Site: brandenburg
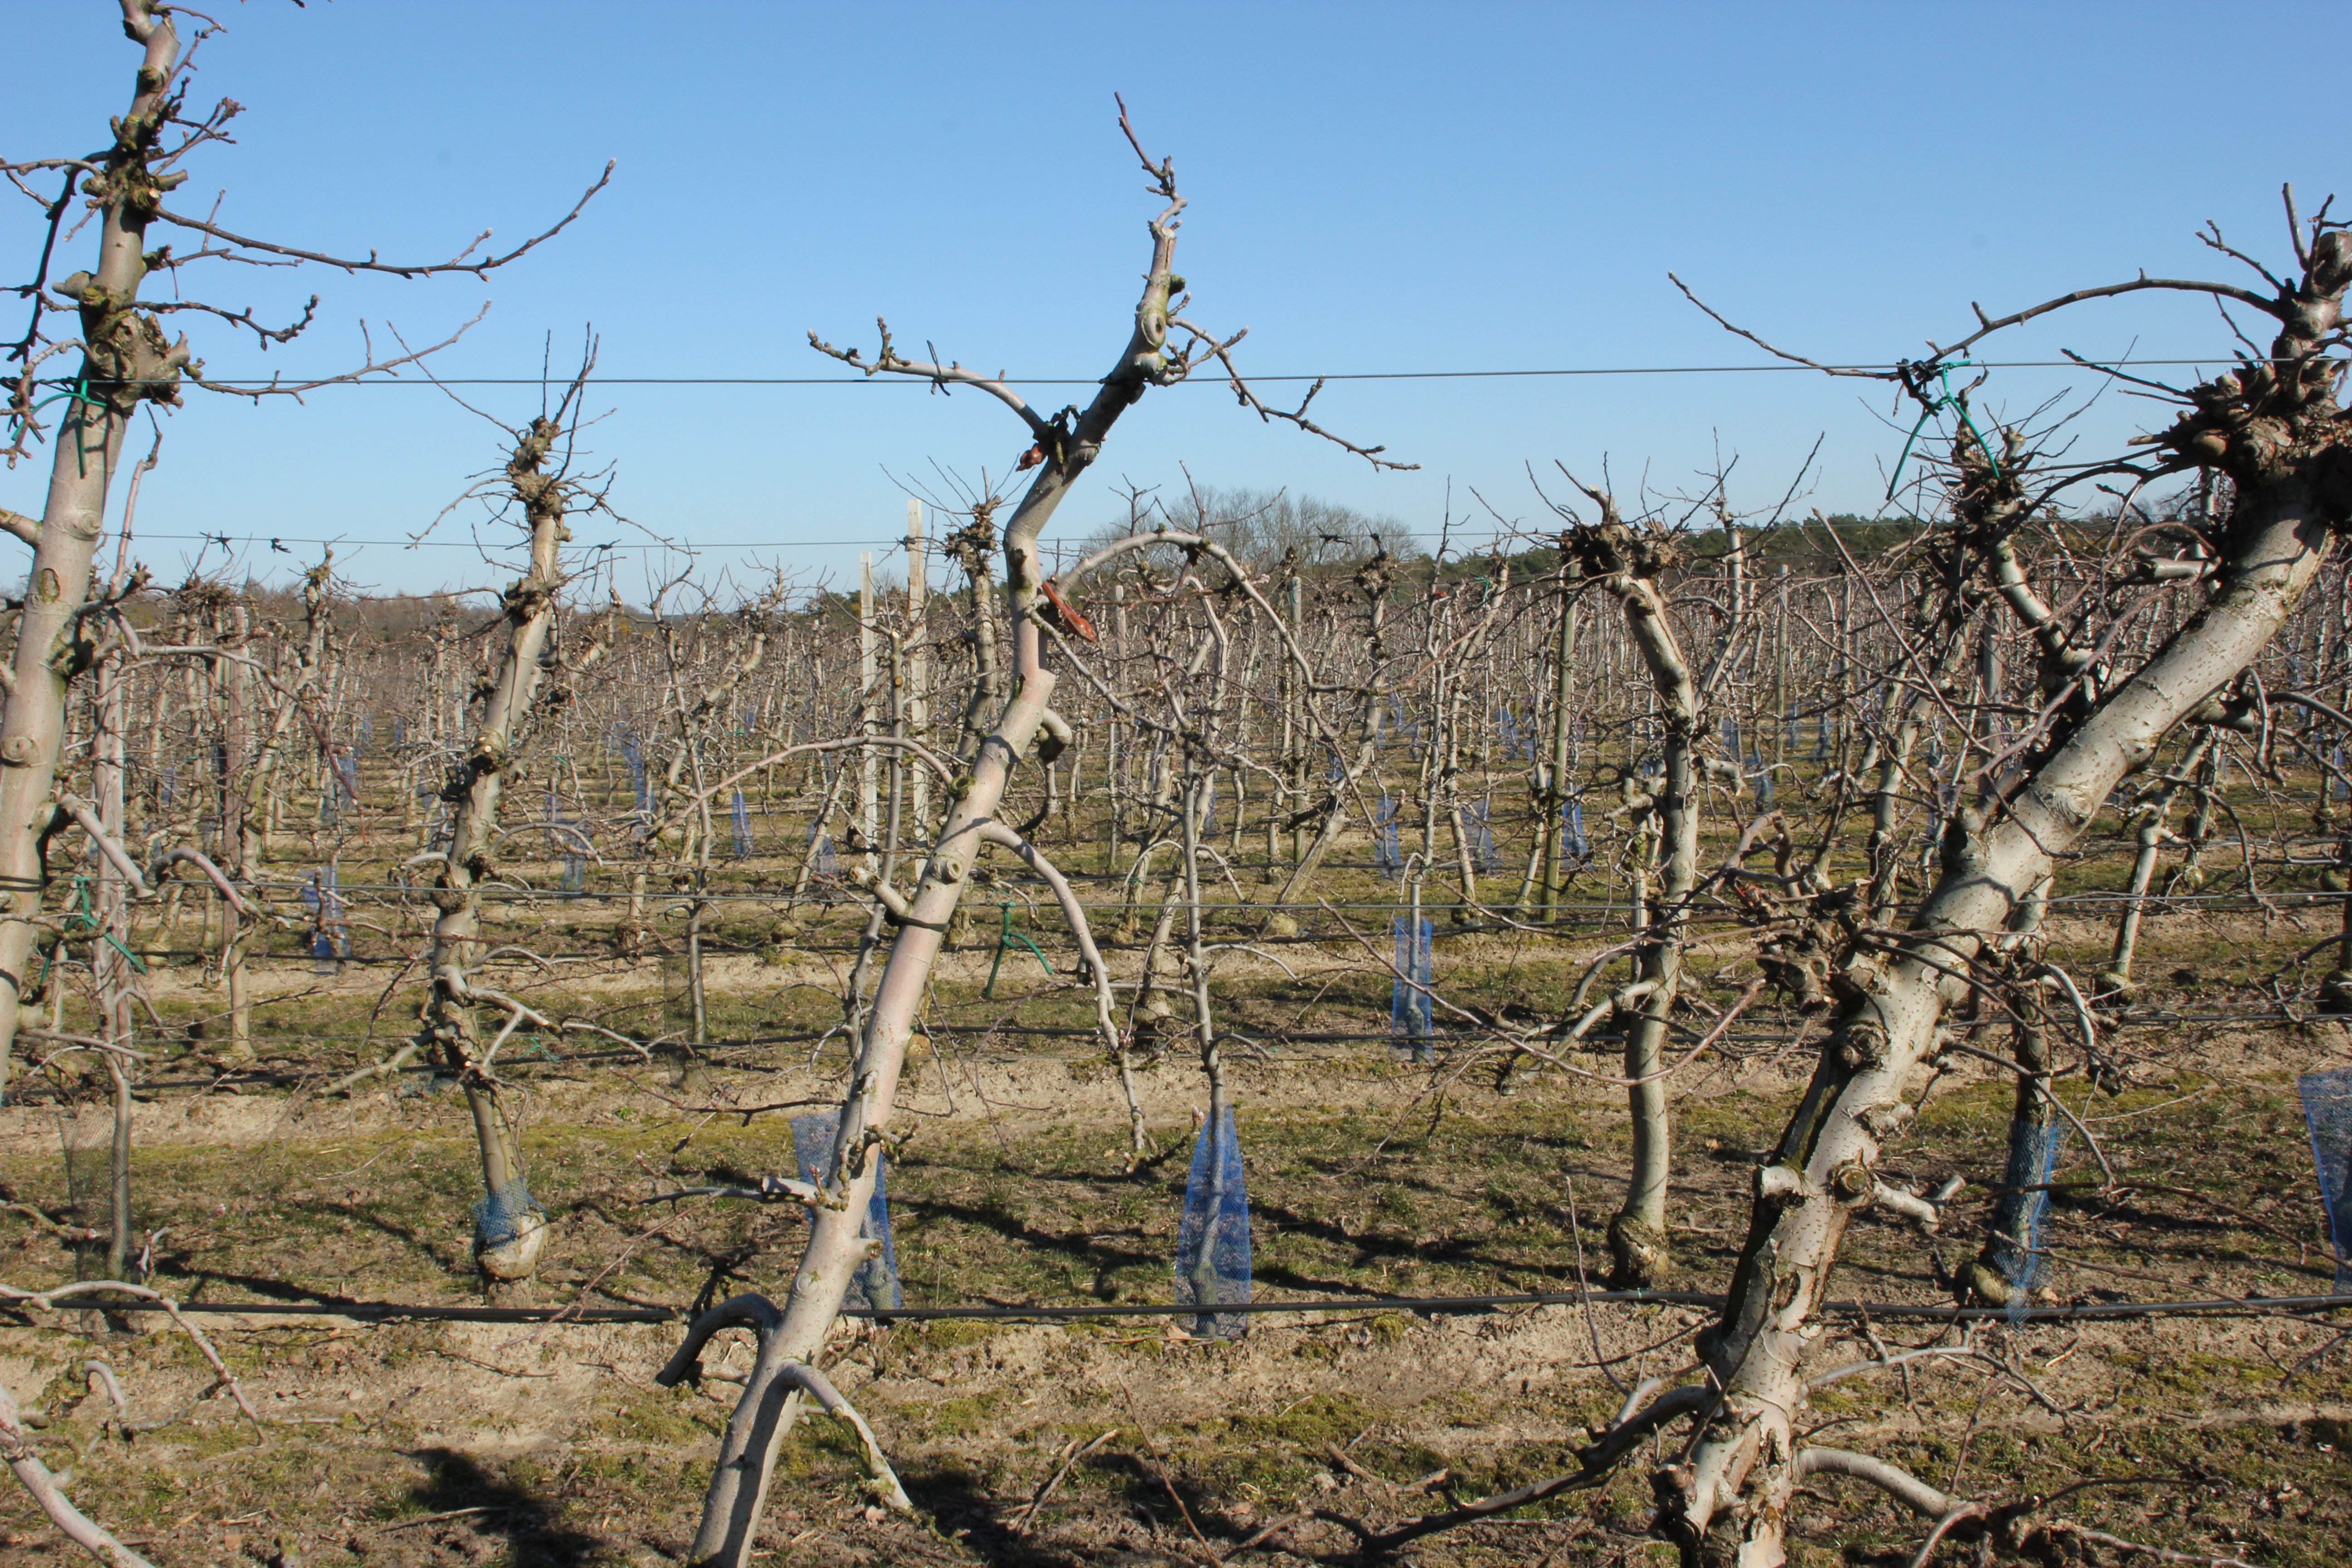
Growth stage (BBCH 03): Bud development